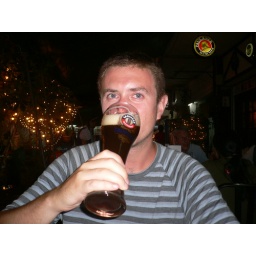
Eating pizza and drinking beer at a German bar in Thailand